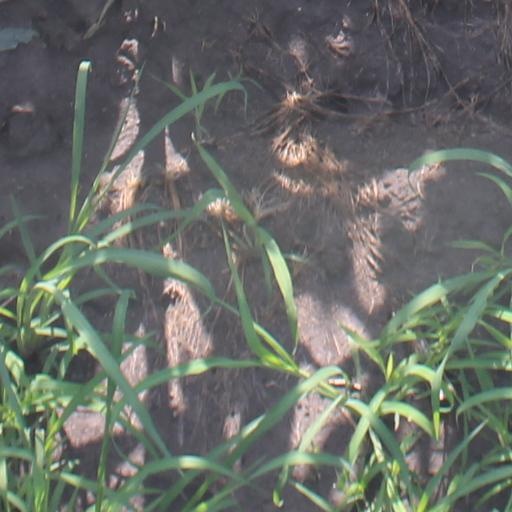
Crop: maize; corn